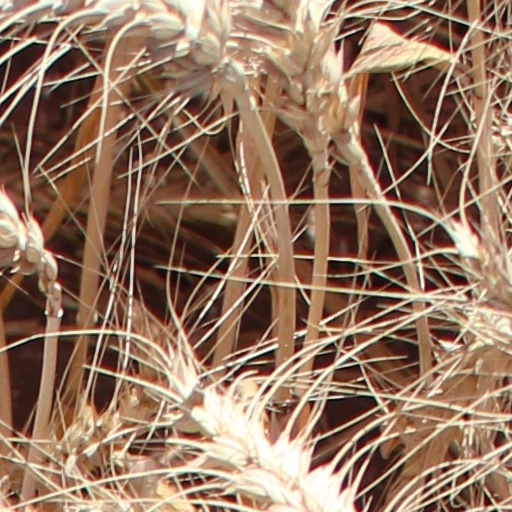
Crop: wheat